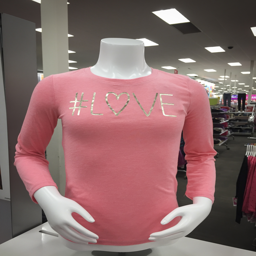
i took this to send to my sisters , but forgot to .